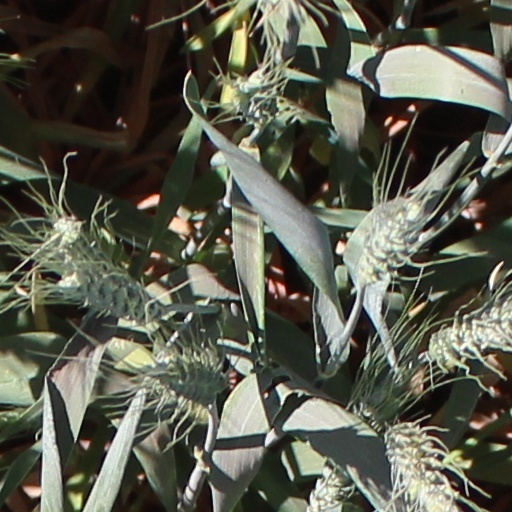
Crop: wheat